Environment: real
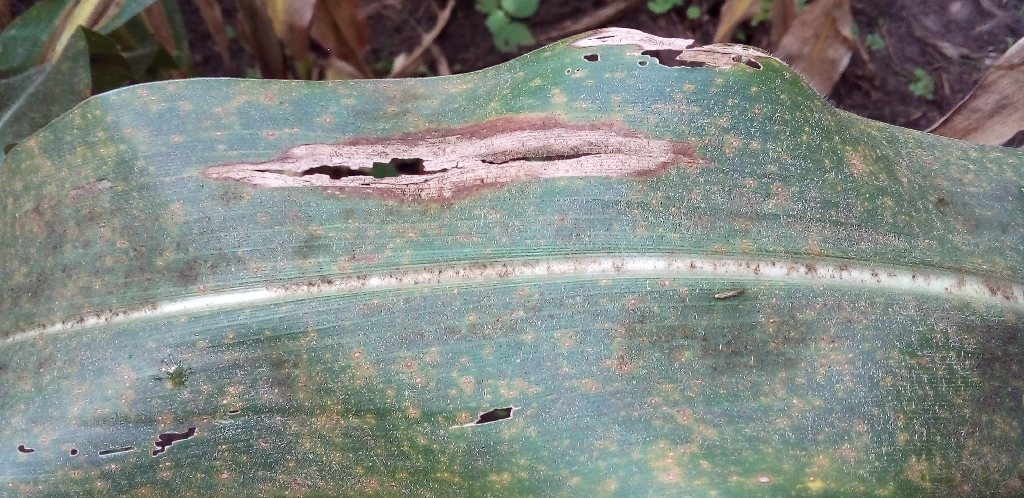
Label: northern_corn_leaf_blight